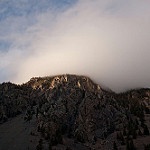
Label: mountain